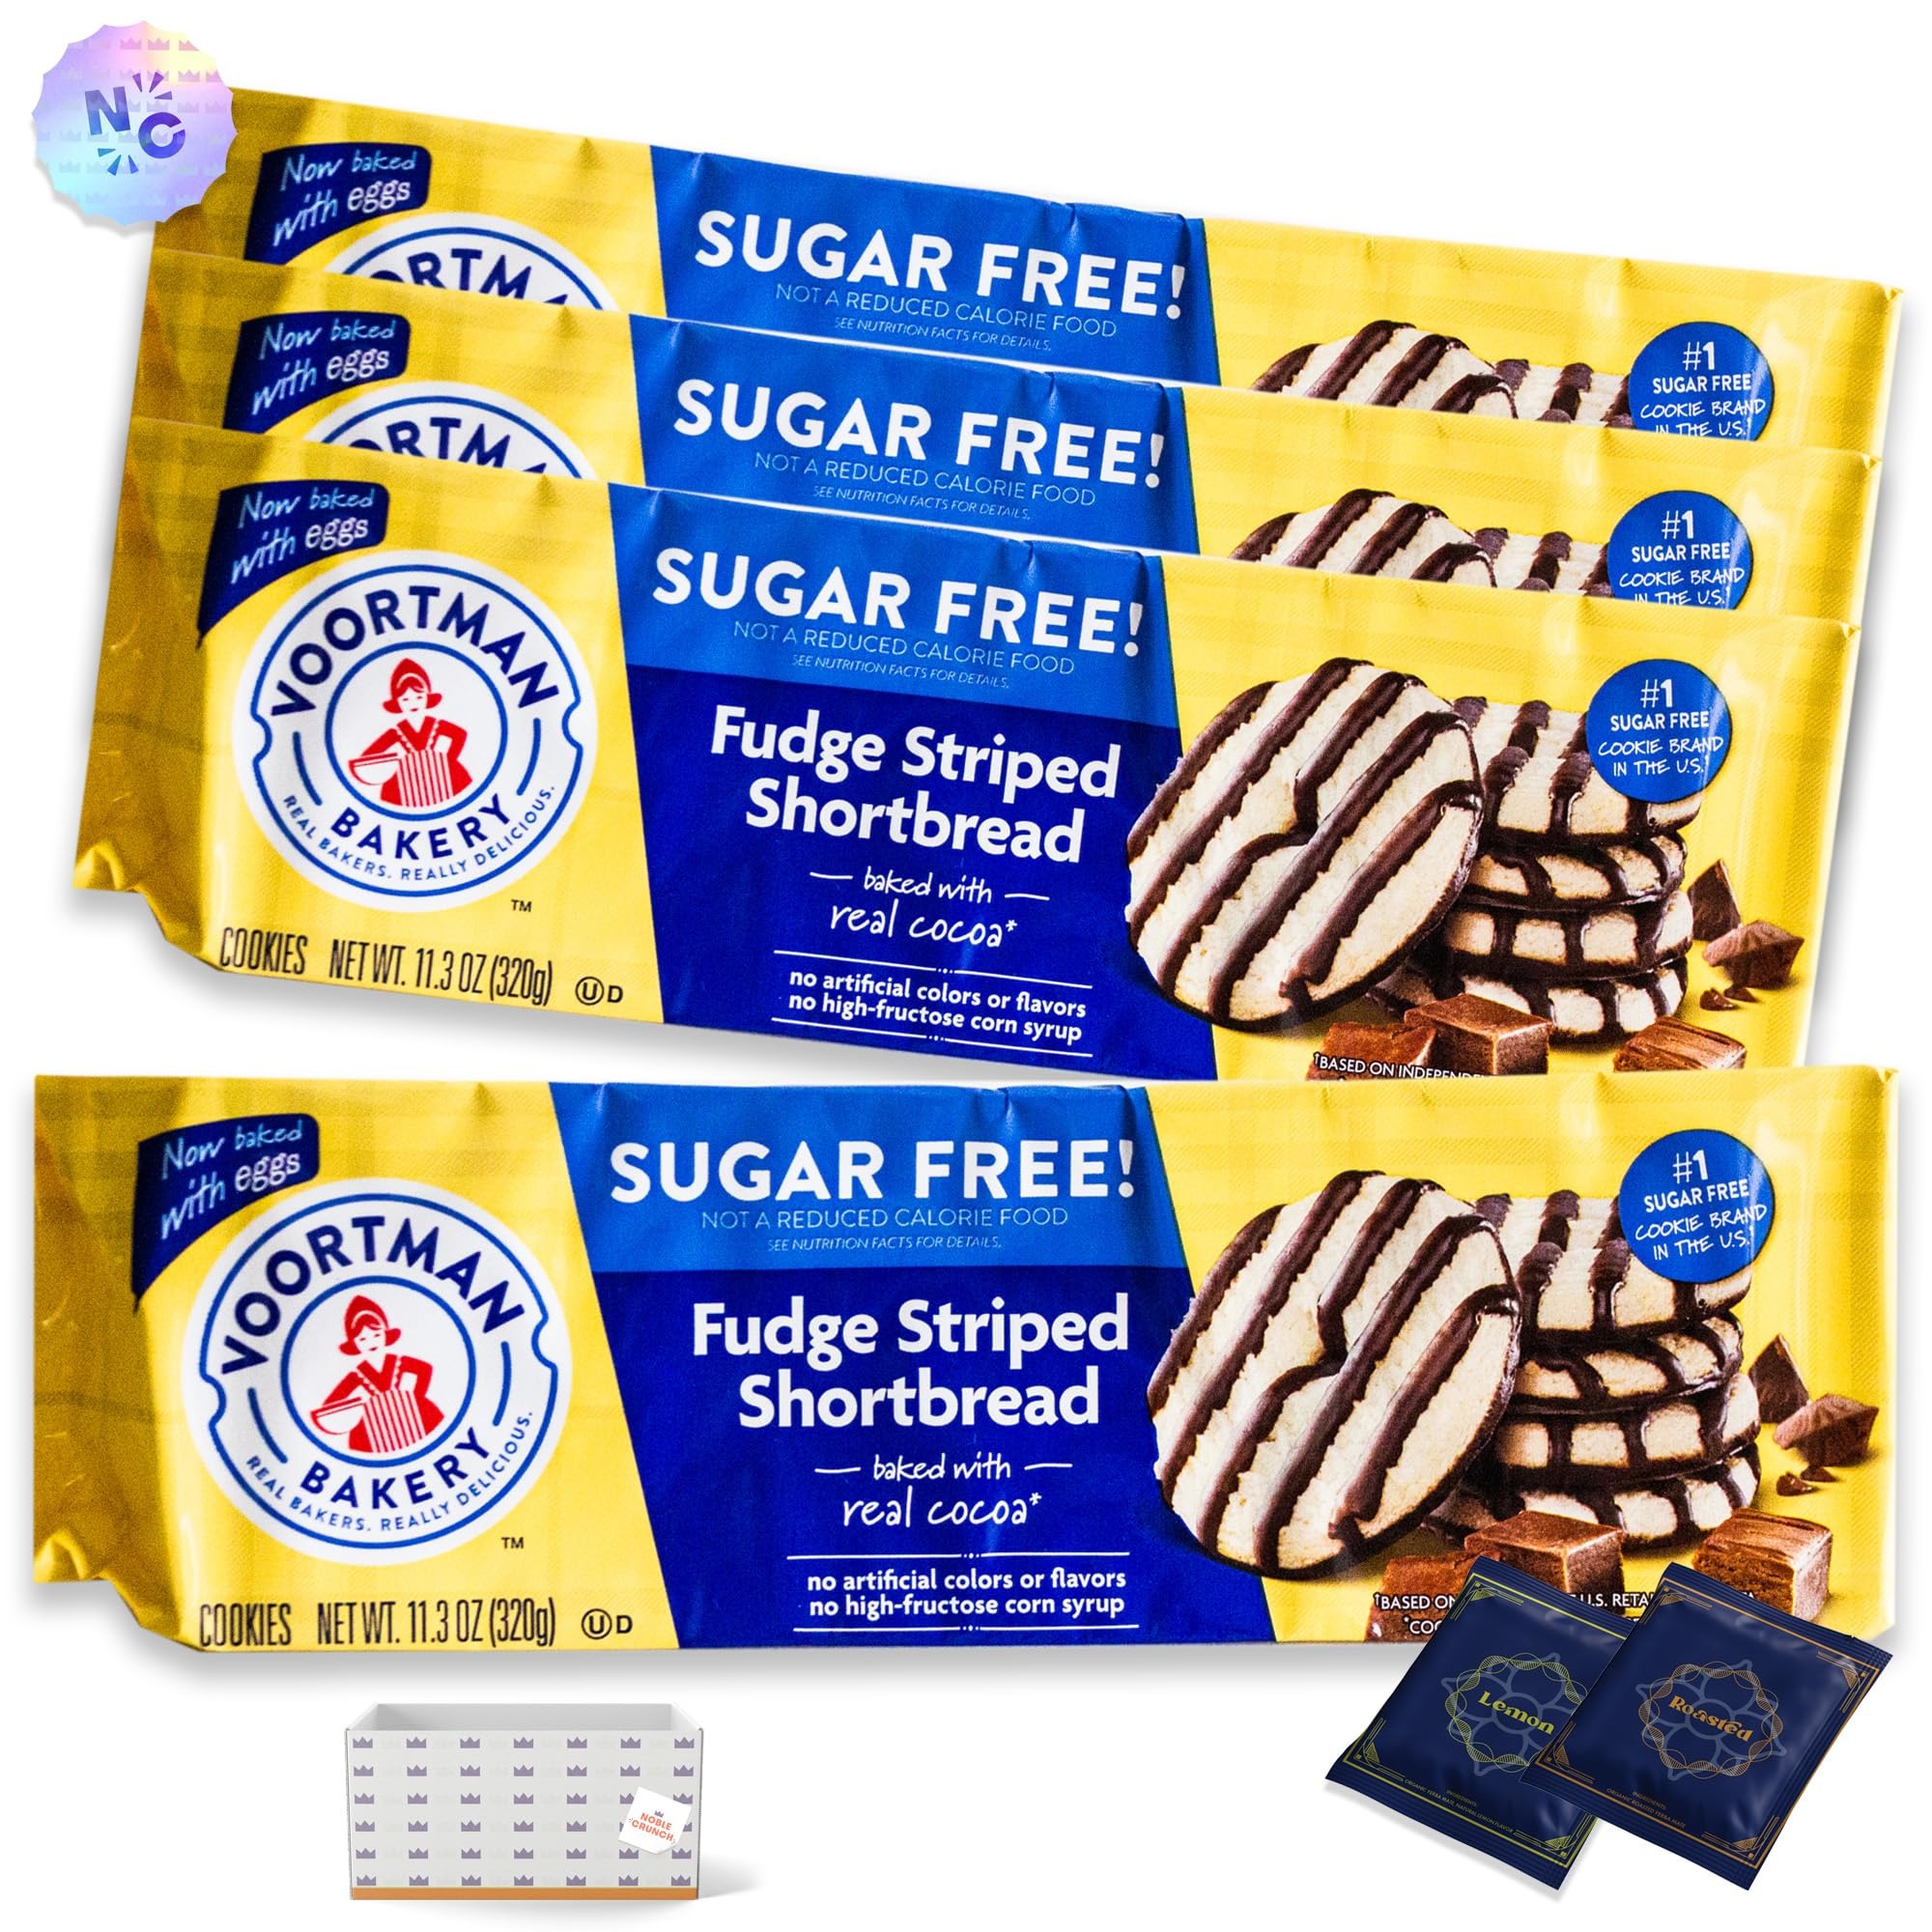
Item Name: Fudge Striped Shortbread Sugar Free Cookies (4, 11.3oz packs) - Organic Yerba Mate Teabags (Lemon, Roasted - 2 teabags) - 6 Items Total
Bullet Point 1: 🍪 GOURMET SUGAR-FREE — Experience the luxurious taste of artisanal Sugar-Free Fudge Striped Shortbread Cookies, crafted for those who seek gourmet indulgence without the sugar.
Bullet Point 2: 🌿 ORGANIC YERBA MATE — Elevate your snack time with 2 complimentary organic Yerba Mate teabags in roasted and lemon flavors, perfect for a refreshing and energizing break.
Bullet Point 3: 🏆 PREMIUM QUALITY — Enjoy the exceptional quality and taste of our carefully selected snack bundle, offering a premium, wellness-focused experience for the discerning customer.
Bullet Point 4: 🌍 ZERO-SUGAR LIFESTYLE — Embrace a healthier, sugar-free lifestyle with our exclusive snack bundle, designed to delight without compromise.
Bullet Point 5: ✨ VERSATILE ENJOYMENT — Perfect for any occasion, from cozy evenings at home to adventurous outdoor excursions, our gourmet snack bundle promises satisfaction in every bite.
Product Description: <b>Fudge Striped Shortbread Sugar Free Cookies (4, 11.3oz packs) - Organic Yerba Mate Teabags (Lemon, Roasted - 2 teabags) - 6 Items Total <b> <br><br> Indulge in the guilt-free pleasure of our Gourmet Sugar-Free Snack Bundle, featuring 4 packs of artisanal Sugar-Free Fudge Striped Shortbread Cookies (11.3oz each) and 2 complimentary organic Yerba Mate teabags in invigorating roasted and refreshing lemon flavors. Perfect for the zero-sugar lifestyle enthusiast, this curated selection is designed to delight. <br><br> Enjoy these premium quality snacks in the comfort of your home, as a sophisticated office snack, or as a revitalizing treat on nature hikes. The inclusion of our specially selected yerba mate teabags adds a touch of wellness-focused indulgence, making every moment an exclusive gourmet experience.
Value: 45.2
Unit: Ounce

Price: 29.99